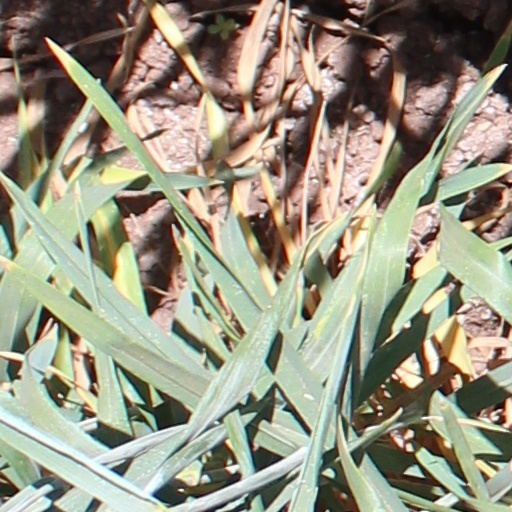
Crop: wheat